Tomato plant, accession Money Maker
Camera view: horizontal (90 deg, fisheye); turntable rotation: 180 degrees
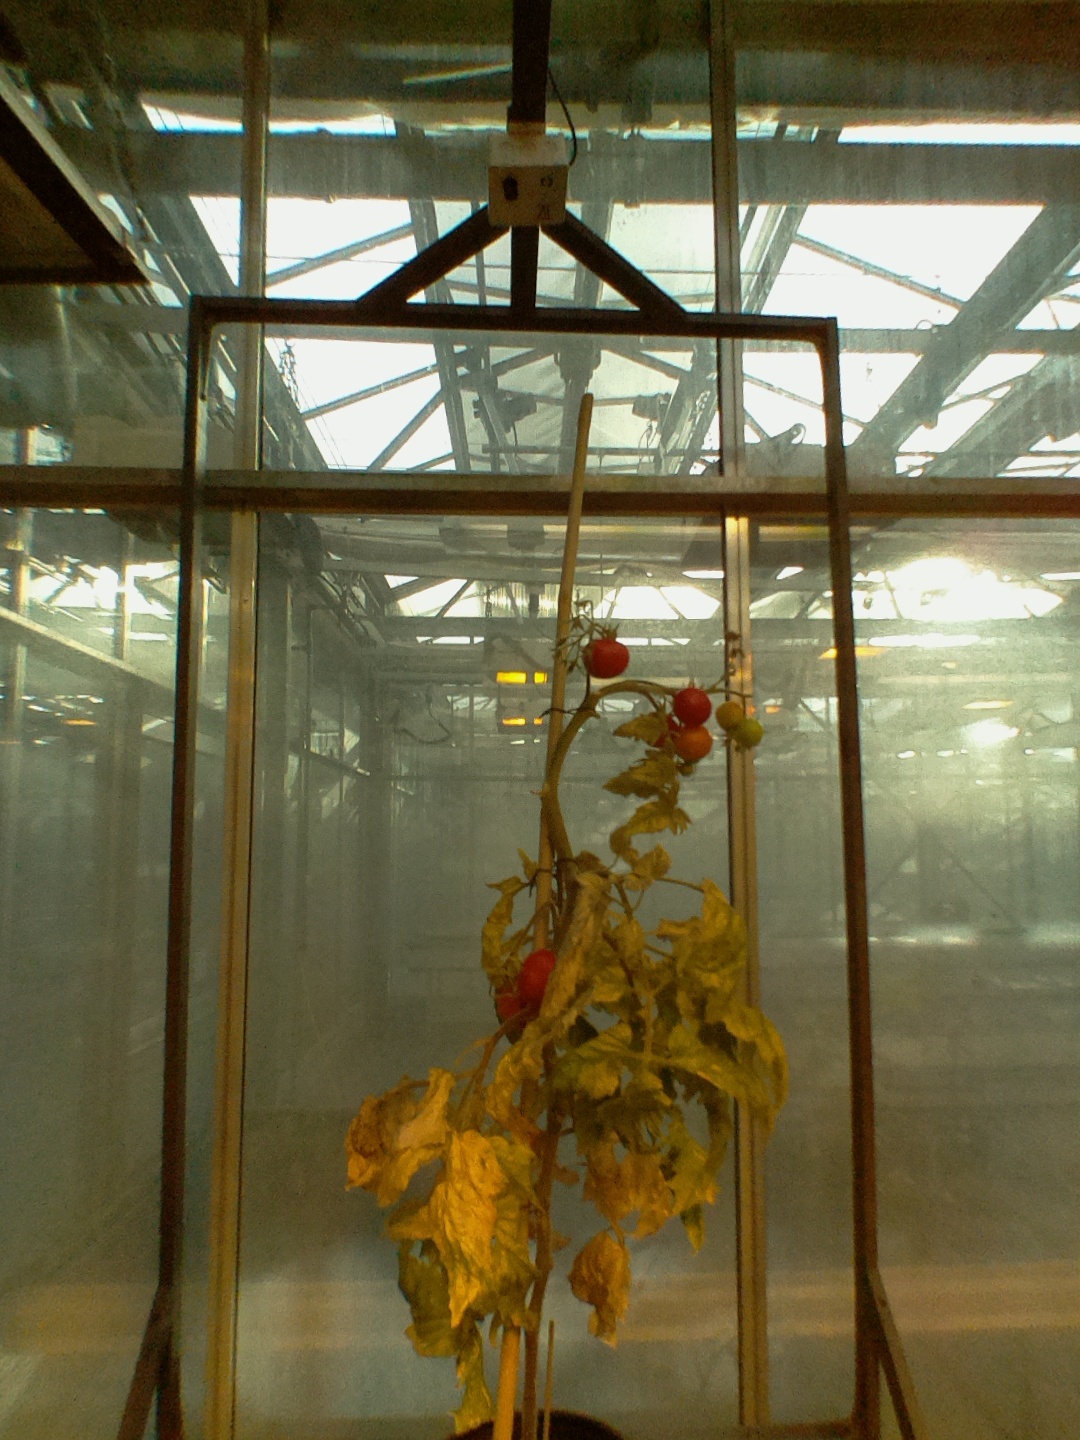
BBCH growth stage 87: 70%-80% of fruits show typical fully ripe color